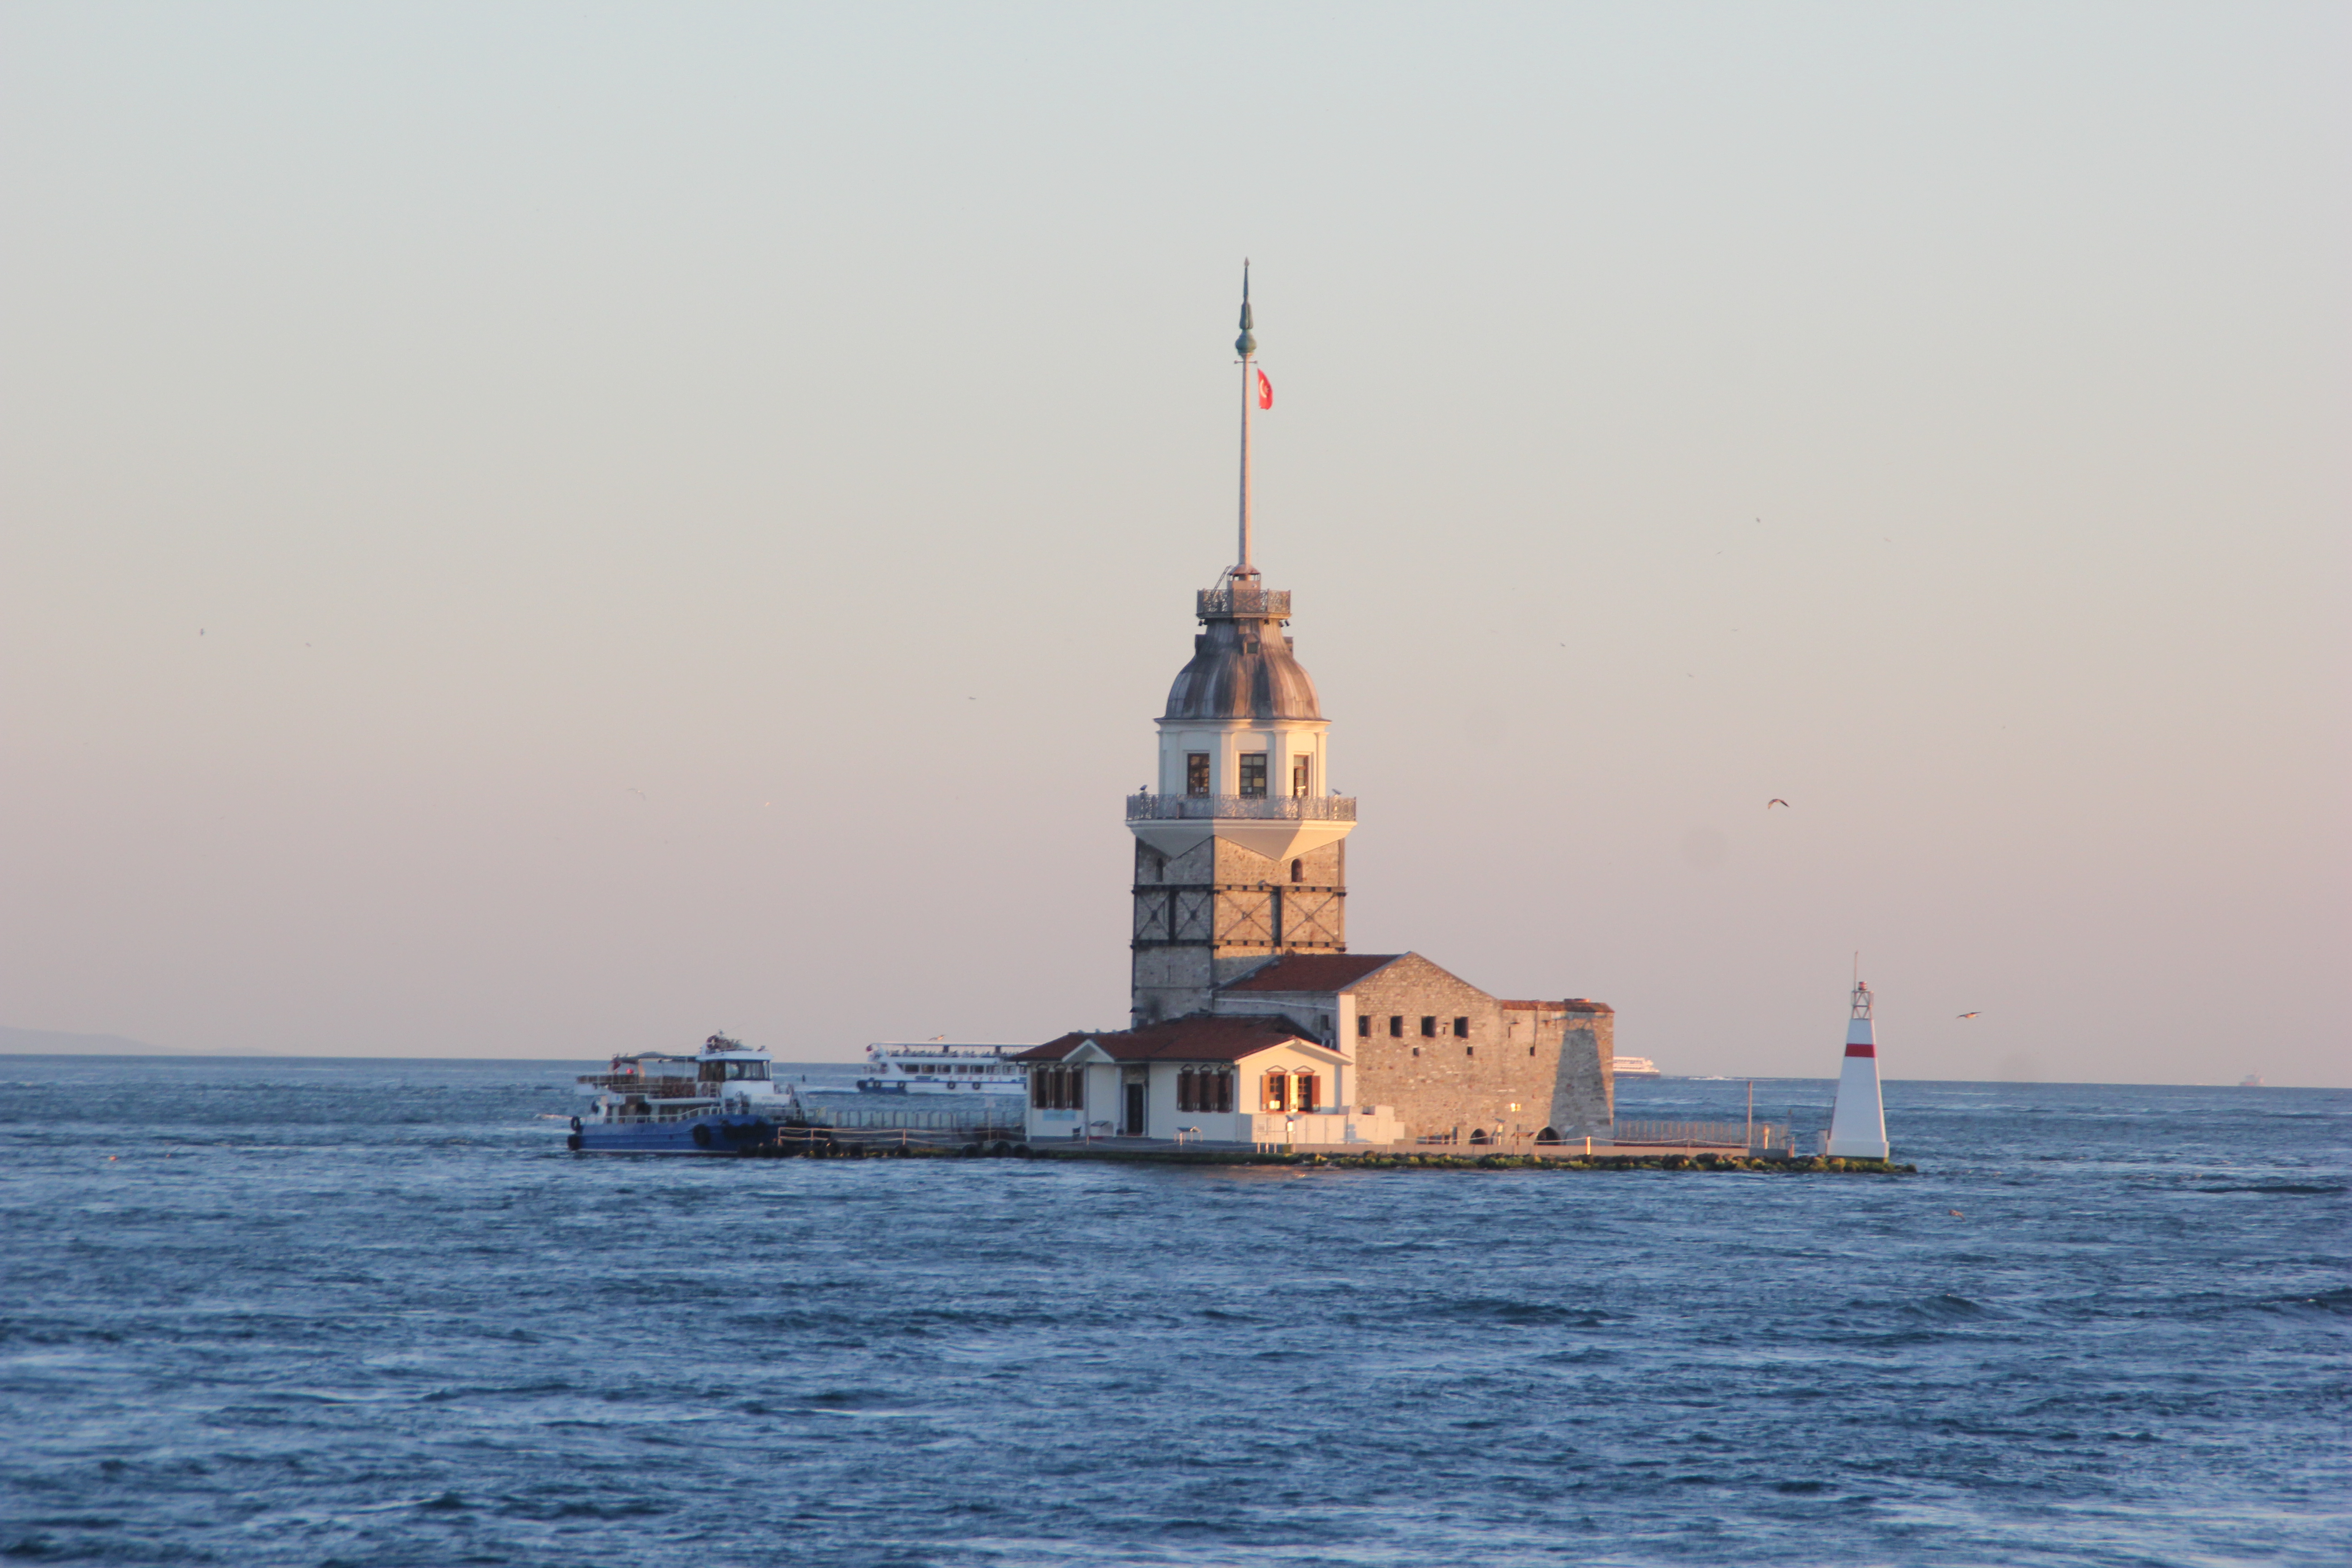
tower, sea, maiden's tower, landmark, sky, water, vehicle, city, evening, channel, building